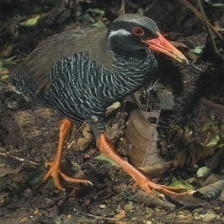
Species: OKINAWA RAIL
Scientific name: GALLIRALLUS OKINAWAE
ImageNet parent category: european_gallinule